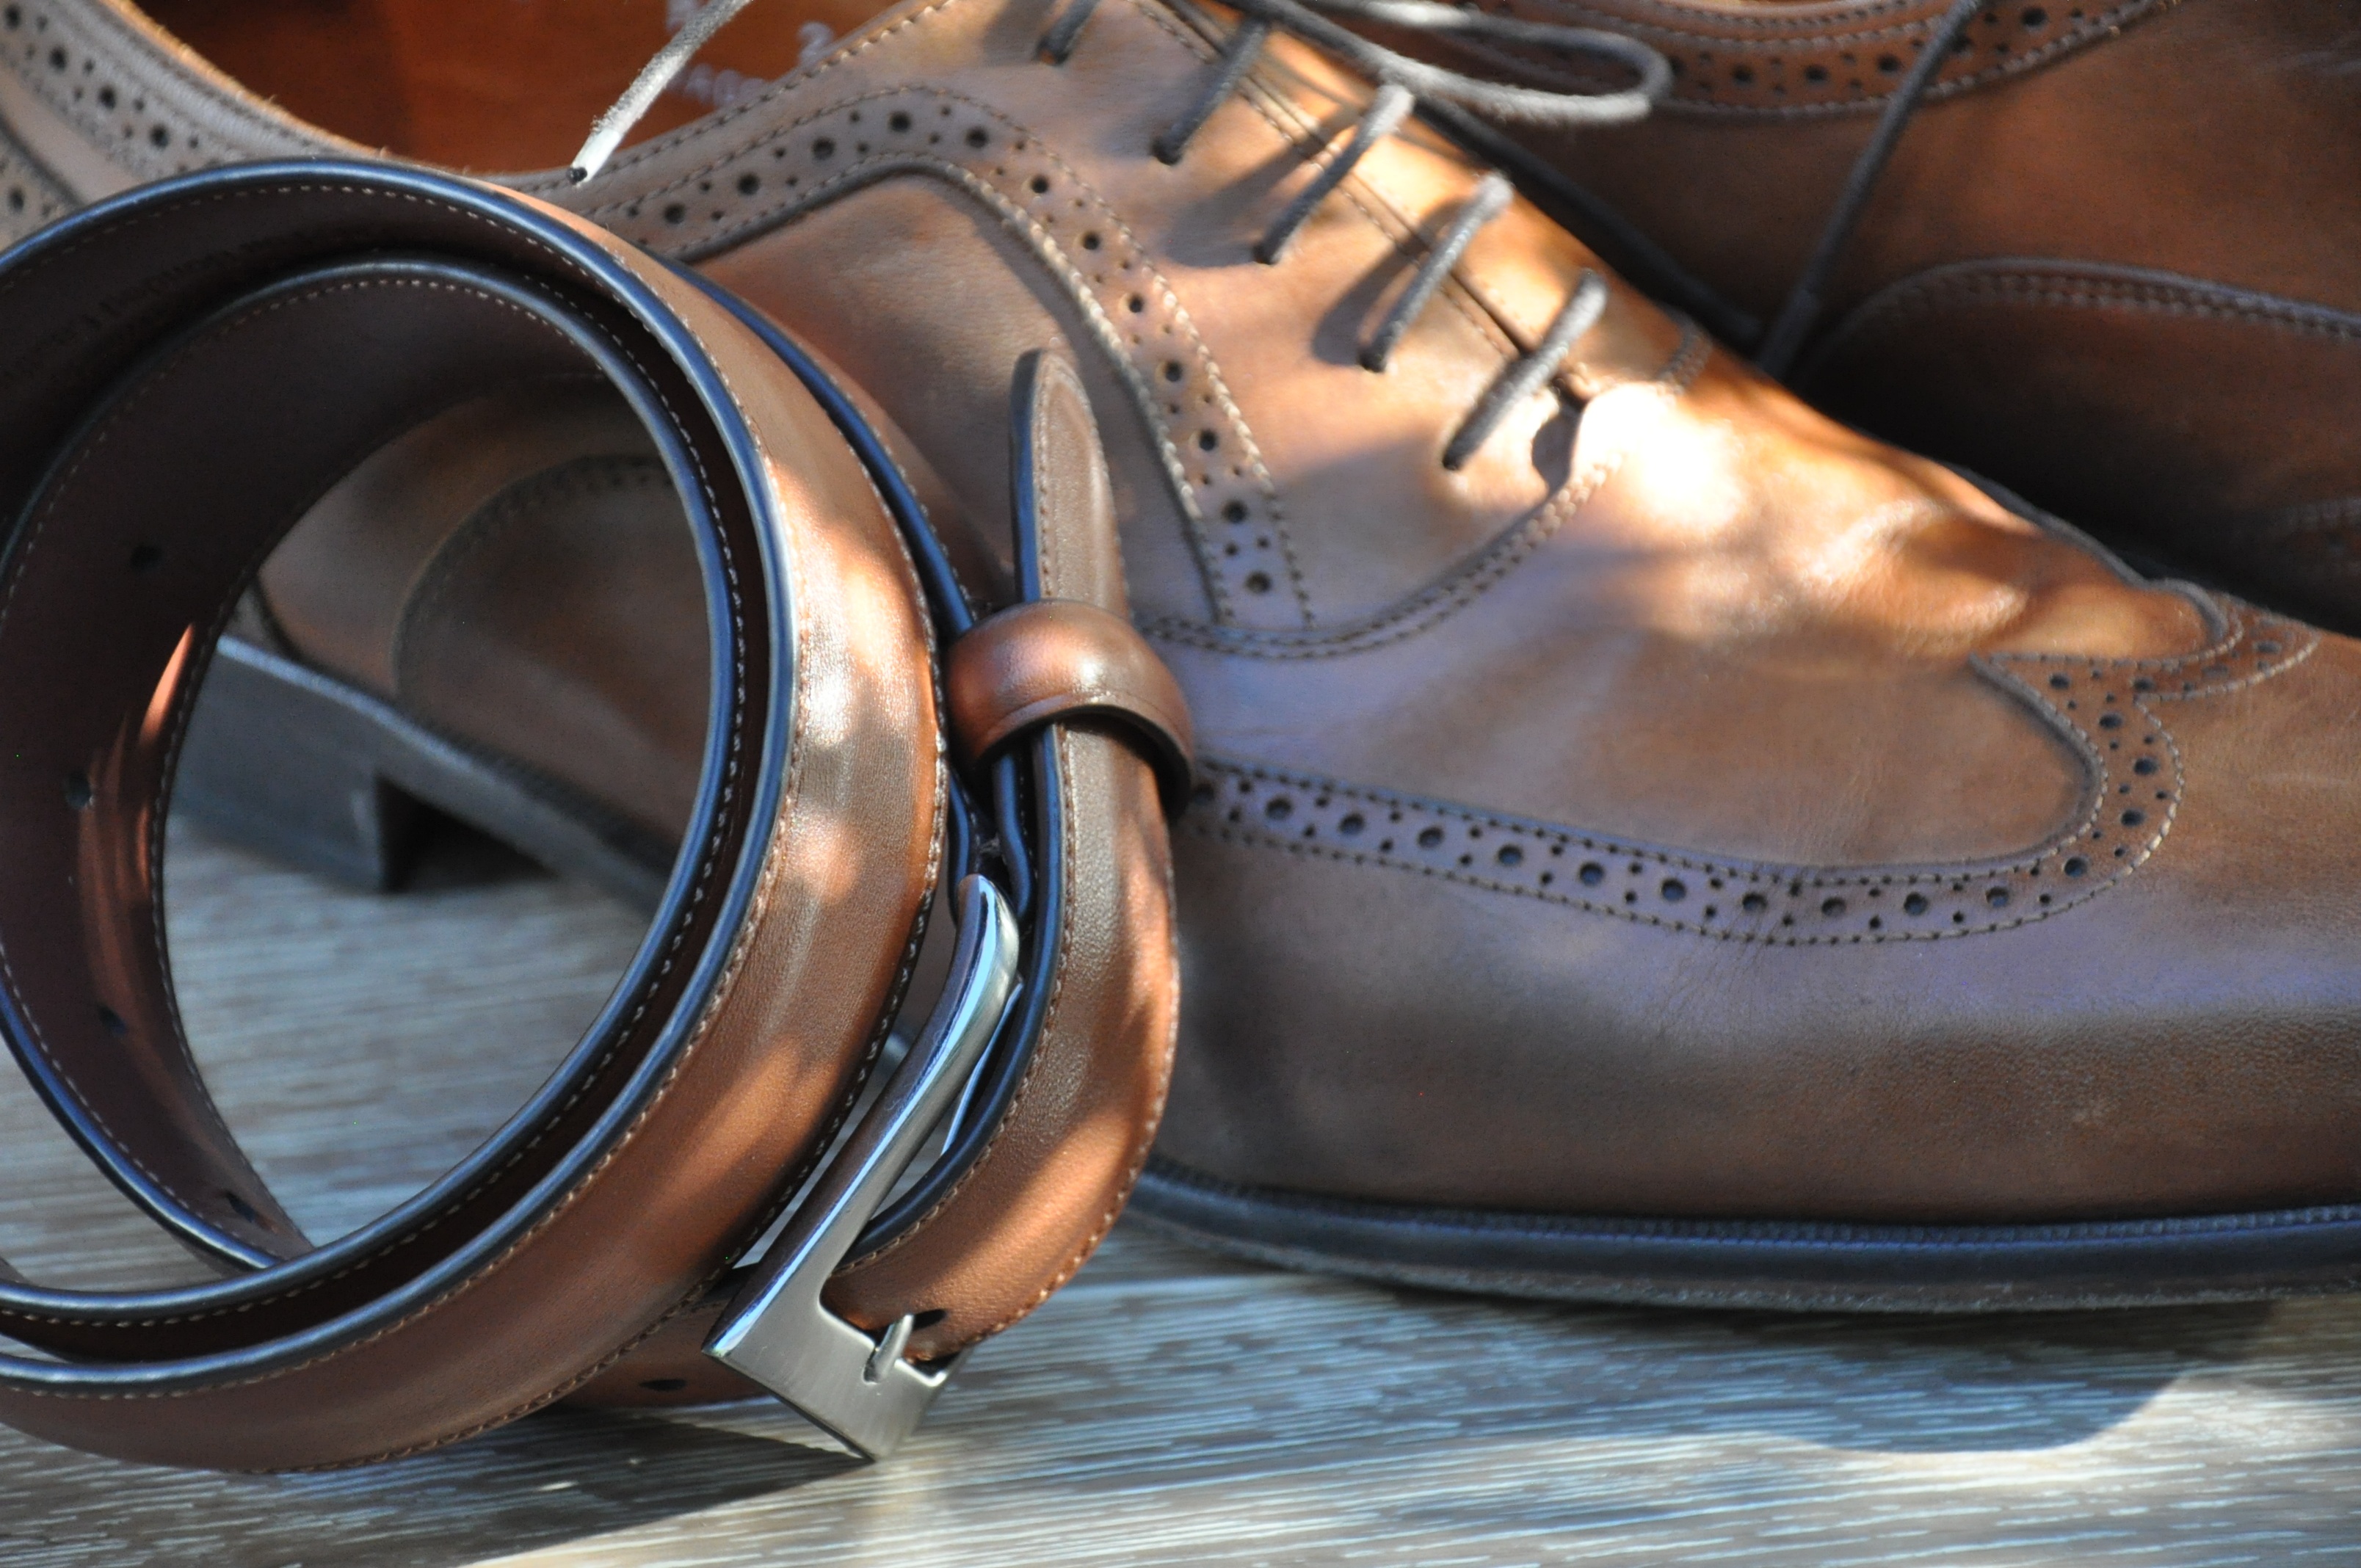
man, suit, shoe, leather, male, boot, brown, fashion, professional, business, clothing, shopping, modern, shirt, formal, belt, shoes, men, dress, footwear, menswear, style, clothes, businessman, accessory, dress shoes, outdoor shoe